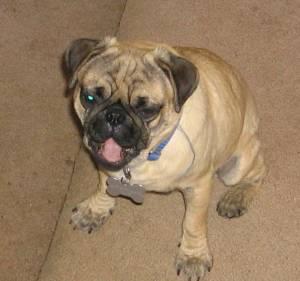
Breed: pug